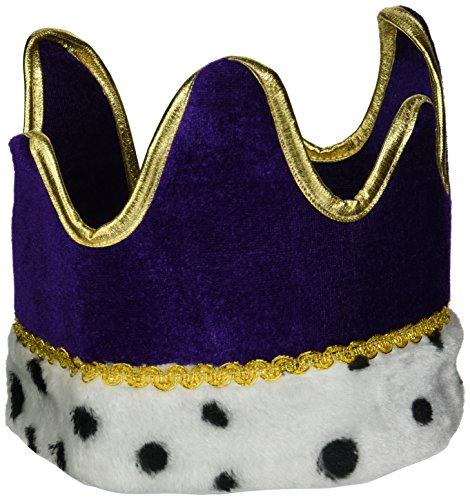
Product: Plush Royal Crown (purple) Party Accessory (1 count) (1/Pkg)
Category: Toys & Games | Stuffed Animals & Plush Toys | Stuffed Animals & Teddy Bears
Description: Hats - Crowns for festive occasions.
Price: $8.99
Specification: ProductDimensions:11x11x0.5inches|ItemWeight:1.6ounces|ShippingWeight:5.6ounces(Viewshippingratesandpolicies)|Department:unisex-child|Manufacturer:TheBeistleCompany|ASIN:B002VFHJ0Q|DomesticShipping:ItemcanbeshippedwithinU.S.|InternationalShipping:ThisitemcanbeshippedtoselectcountriesoutsideoftheU.S.LearnMore|Itemmodelnumber:60249-PL|DatefirstlistedonAmazon:October30,2009